Me and Juliet

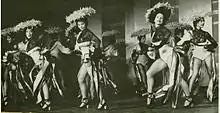
Dance scene from the show-within-the-show. Original production, 1953.

In the downstairs lounge, a few minutes before the Act 2 curtain for "Me and Juliet" rises, the ushers comment on the remarkable conclusion to Act 1—although the audience has noticed nothing unusual ("Intermission Talk"). As Act 2 of the internal show starts, an enraged Bob is searching the theatre for Jeannie and Larry. Unable to find them, he takes up position at a bar across the street where he can watch the theatre doors ("It Feels Good"). The perspective shifts to the onstage action in "Me and Juliet", where Don Juan and Carmen are on a date ("We Deserve Each Other"), before moving to the manager's office where Larry and Jeanie are hiding out ("I'm Your Girl"). Mac has only just begun his lecture to them when Bob enters through the window, having heard familiar voices. In the ensuing fight, Bob knocks out Mac, but when the electrician grabs for Jeannie, Larry strongly defends her. The fight ends when Bob accidentally hits his head on a radiator and is knocked out as well.